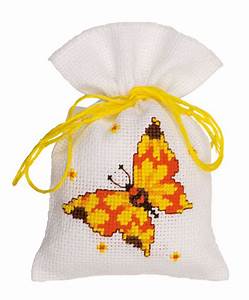
Label: farfalla